Answer in natural language. Considering the relative positions, where is brown wooden bat with respect to brown square dining table? Choose between the following options: below or above
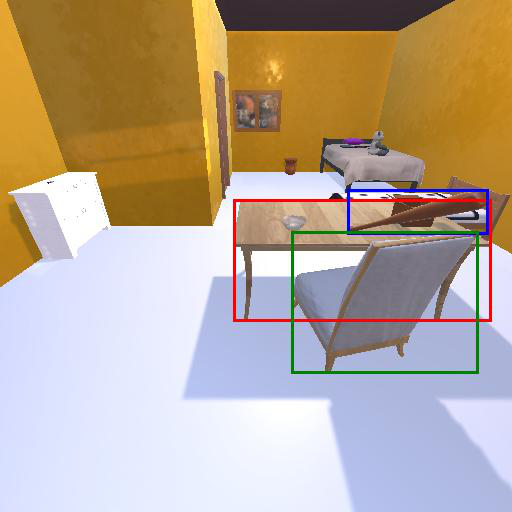
<answer>below</answer>